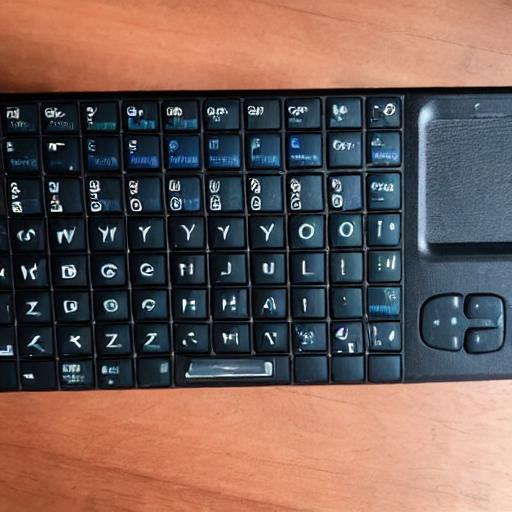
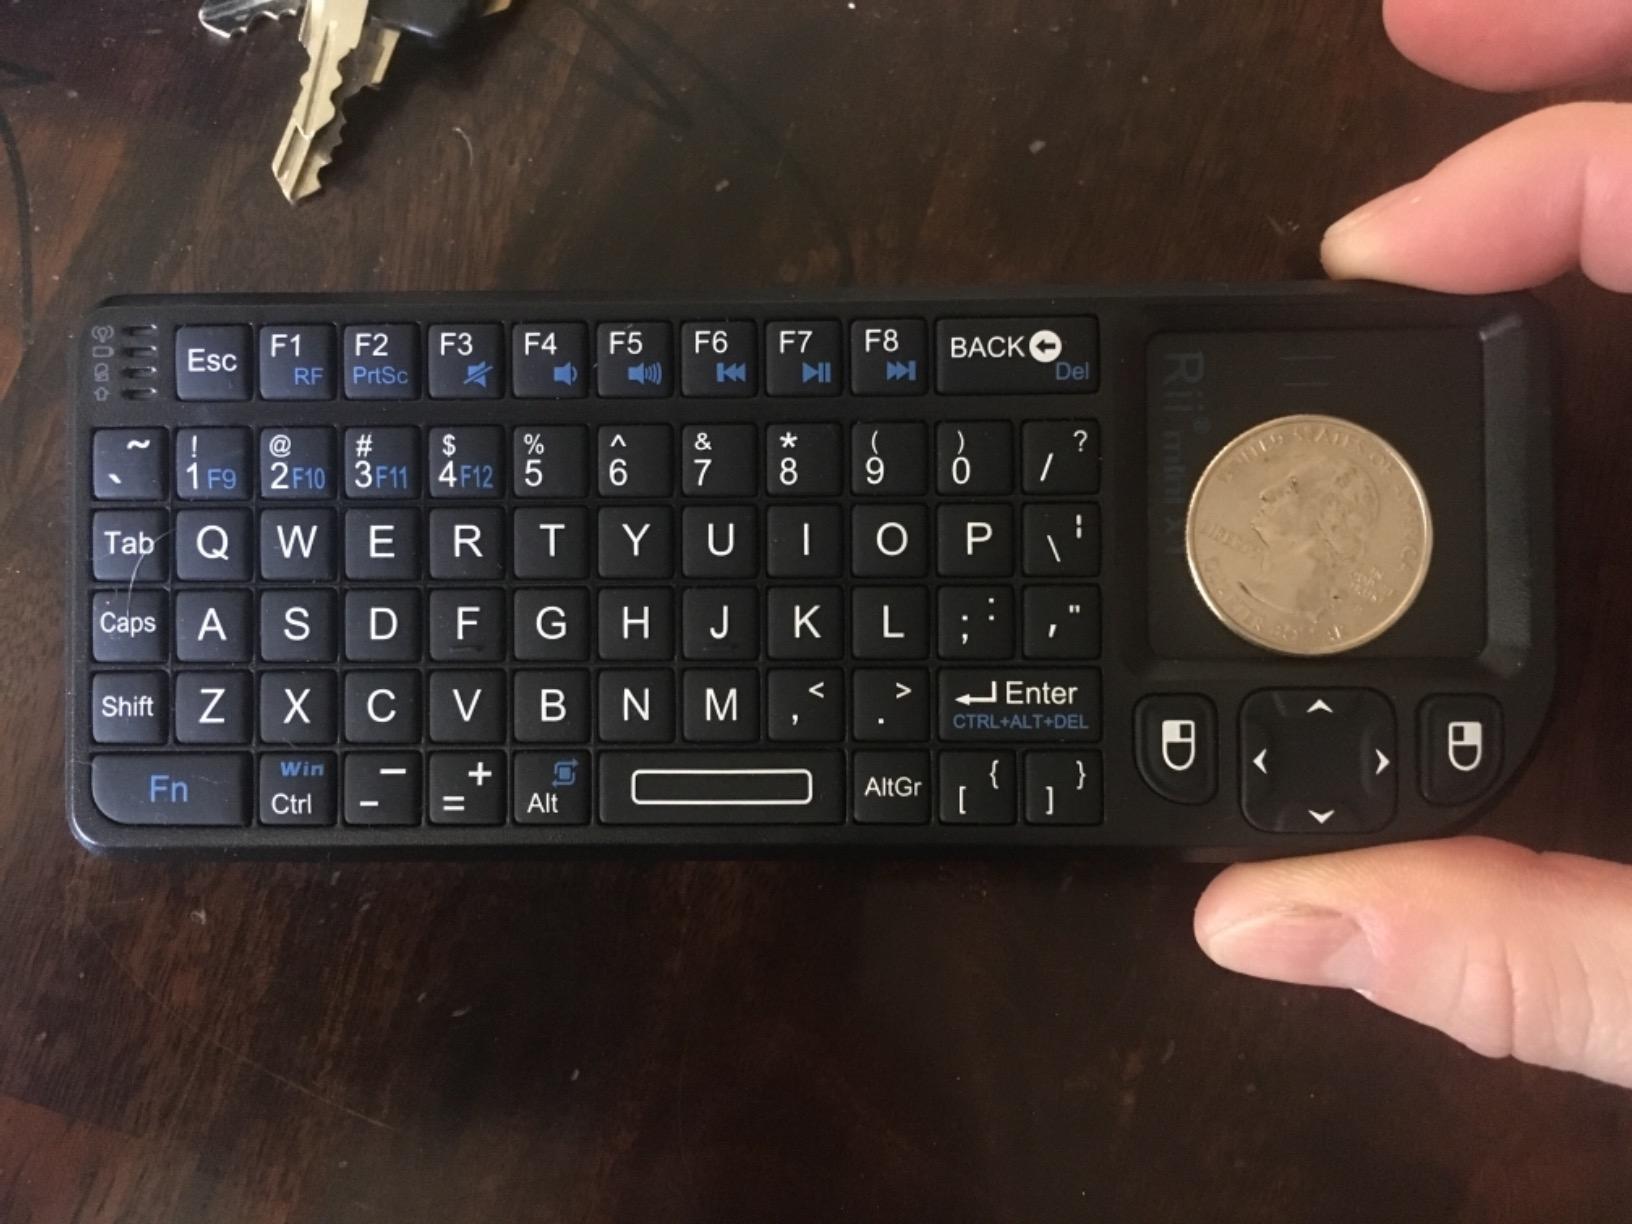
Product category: keyboard
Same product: no